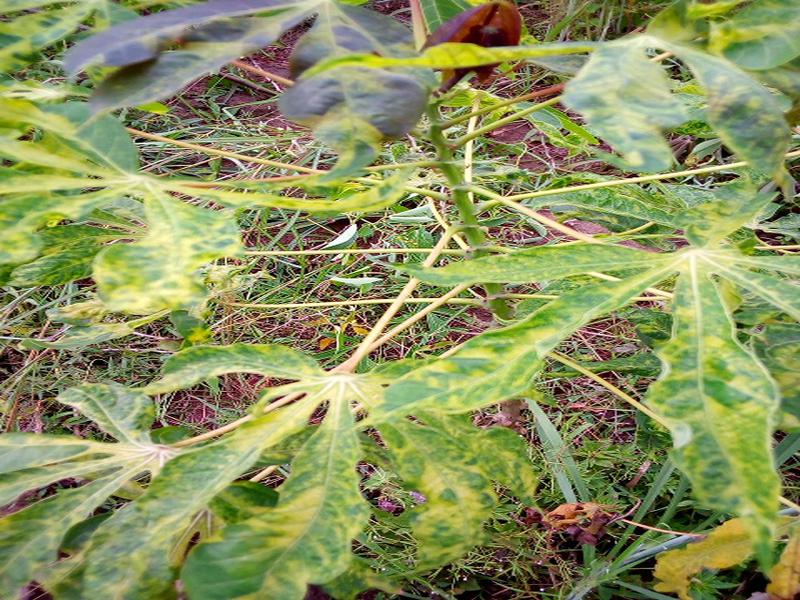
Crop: cassava
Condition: mosaic_disease